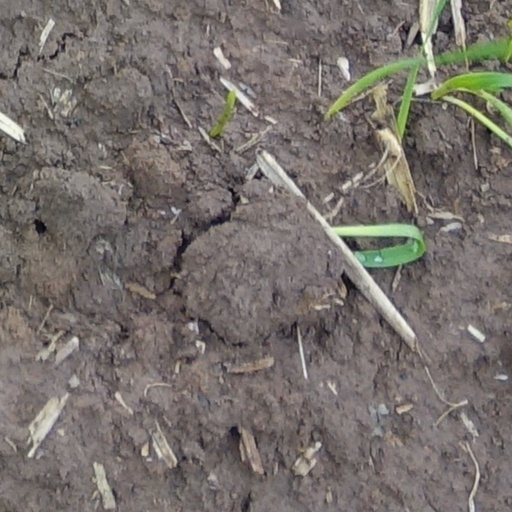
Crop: wheat